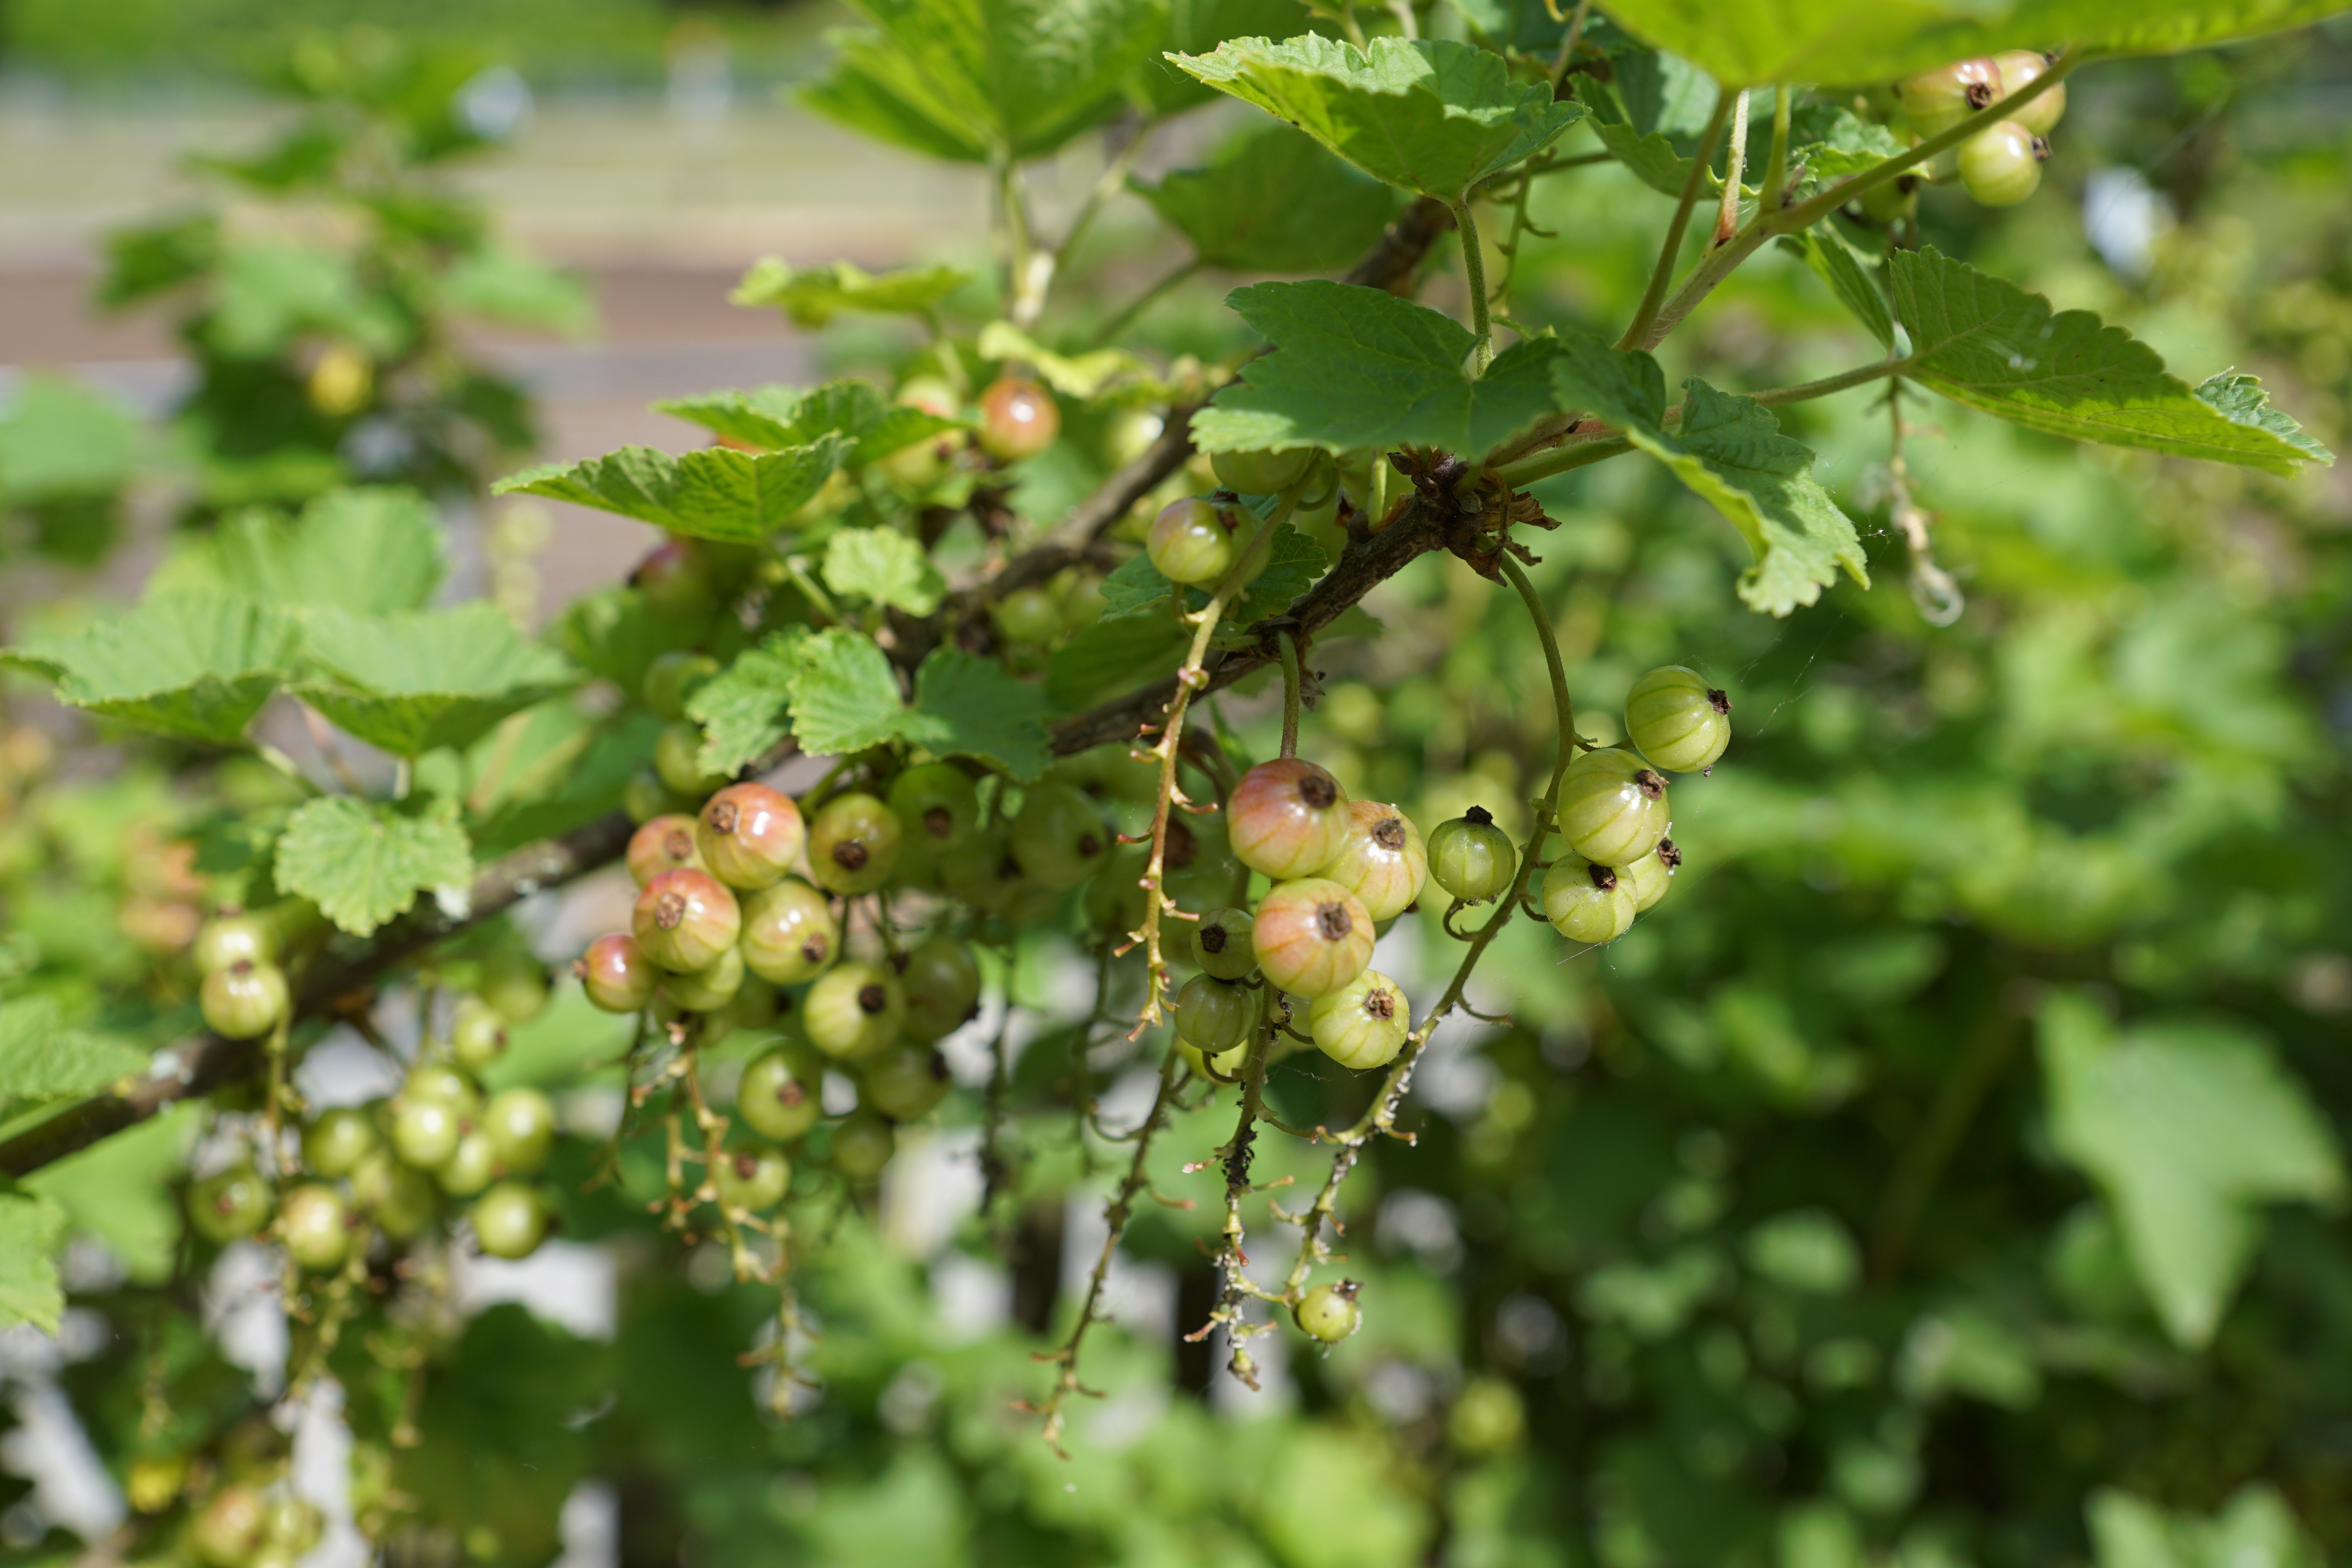
tree, branch, blossom, plant, fruit, berry, leaf, flower, food, produce, evergreen, botany, flora, berries, shrub, gun, hawthorn, flowering plant, currants, woody plant, land plant